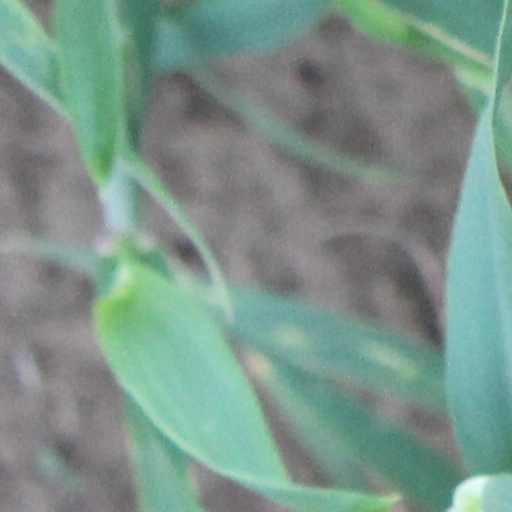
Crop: wheat